Adimalathura

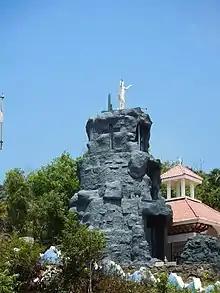
Adimalathura Catholic church

The location of this village is at the top of a vast undersea submarine mountain range in the Arabian Sea. The land of Adimalathura encompass a territory spread over roughly 2 kilometers. It features thousands of shelters of which more than 10,000 are inhabited. Traditionally it was where the ancient Travancore kingdom ruled.